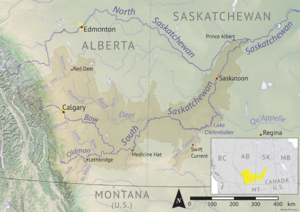
La rivière Saskatchewan Sud est une des deux branches majeures de la rivière Saskatchewan, au Canada.